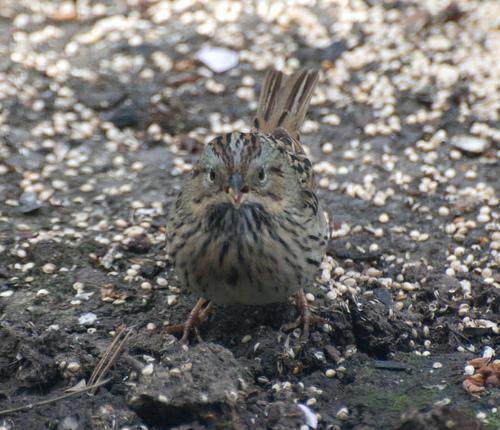
A photo of a lincoln sparrow